Roena Muckelroy Savage

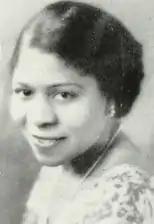
Roena Muckelroy Savage, from a 1933 publication

Roena Muckelroy Savage (October 30, 1904 – October 29, 1991) was an American concert soprano, voice educator, and choir director.